Eros Ramazzotti

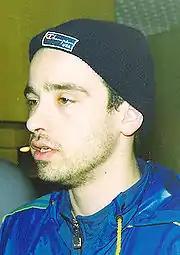
Ramazzotti in the early 1990s

His 1991 double-CD release "Eros in Concert" was followed by another long tour, including a concert in Barcelona, Spain before 20,000 fans on 4 December, the day of his live CD's release.